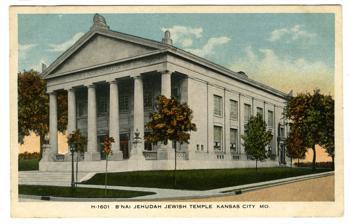
Building: The Temple, Congregation B'nai Jehudah
Country: United States of America
Year built: 1885
Reform synagogue in Kansas, United States The Temple, Congregation B'nai Jehudah The 1908 synagogue building, in Kansas City , Missouri Religion Affiliation Reform Judaism Ecclesiastical or organisational status Synagogue Leadership Rabbi Arthur P. Nemitoff Rabbi Sarah Smiley Rabbi Michael R. Zedek (Emeritus) Status Active Location Location 12320 Nall Avenue, Overland Park , Kansas 66209 Country United States Location in Kansas , close to the border with Missouri Geographic coordinates 38°54′13″N 94°39′04″W / 38.90371°N 94.65099°W / 38.90371; -94.65099 Architecture Architect(s) Frank M. Howe (1908) Kivett and Myers (1967) Type Synagogue Style Neoclassical (1908) Modernist (1967) Date established 1870 (as a congregation) Completed 1885 (Oak Street) 1908 (Linwood Boulevard) 1967 (Holmes Road) 2000 (Nall Avenue) Specifications Capacity 300 worshippers (chapel) Site area 24 acres (9.7 ha) Website bnaijehudah .org The Temple, Congregation B'nai Jehudah is a Reform Jewish congregation and synagogue located at 12320 Nall Avenue, in Overland Park , Kansas , in the United States. Established in 1870 in Kansas City , Missouri , it was a founding member of the Union for Reform Judaism . The congregation is the oldest and largest in the greater Kansas City metropolitan area . Its fourth building, located on Holmes Road, was designed by Kivett and Myers architects in the Modernist style, considered "striking for its exterior profile and massing and its combination of natural and industrial forms to create an appearance rooted in both primeval nature and futuristic design." Completed and dedicated in 1967, it was demolished after the congregation relocated to Overland Park in 2000. The senior rabbi is Arthur P. Nemitoff, the rabbi is Sarah Smiley, and the rabbi emeritus is Michael R. Zedek. Notes